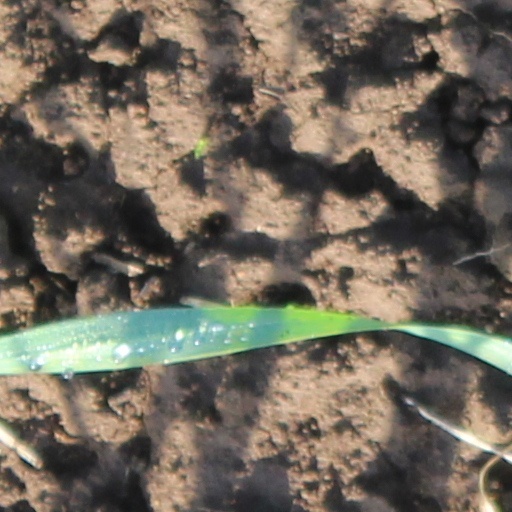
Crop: wheat